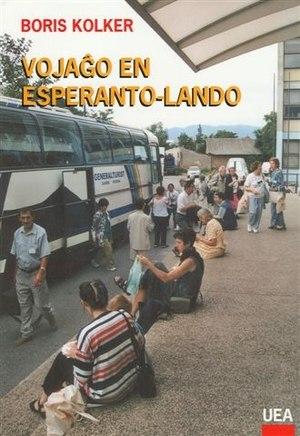
Boris Kolker est enseignant de langue, traducteur et militant en faveur de la langue internationale équitable espéranto. Citoyen soviétique et russe jusqu'en 1993, ensuite naturalisé aux États-Unis où il réside, il est diplômé en 1962 de l'université d'État de Kichinev dans le domaine « Les langues russe et française ». Il a ensuite travaillé trois ans comme interprète avec des techniciens de la société française Renault et a obtenu un doctorat de linguistique en 1985 à l'Institut de linguistique de l'Académie des Sciences de l'URSS à Moscou.
L’espéranto est une langue construite internationale utilisée comme langue véhiculaire par des personnes provenant d’au moins 120 pays à travers le monde, y compris comme langue maternelle. N’étant la langue officielle d’aucun État, l'espéranto permet d'établir un pont neutre entre cultures ; certains locuteurs nomment « Espérantie » la zone linguistique formée des lieux géographiques où ils se trouvent. Nécessitant un court apprentissage pour être utilisable, l'espéranto est ainsi présenté comme solution efficace et économiquement équitable au problème de communication entre personnes de langues maternelles différentes.